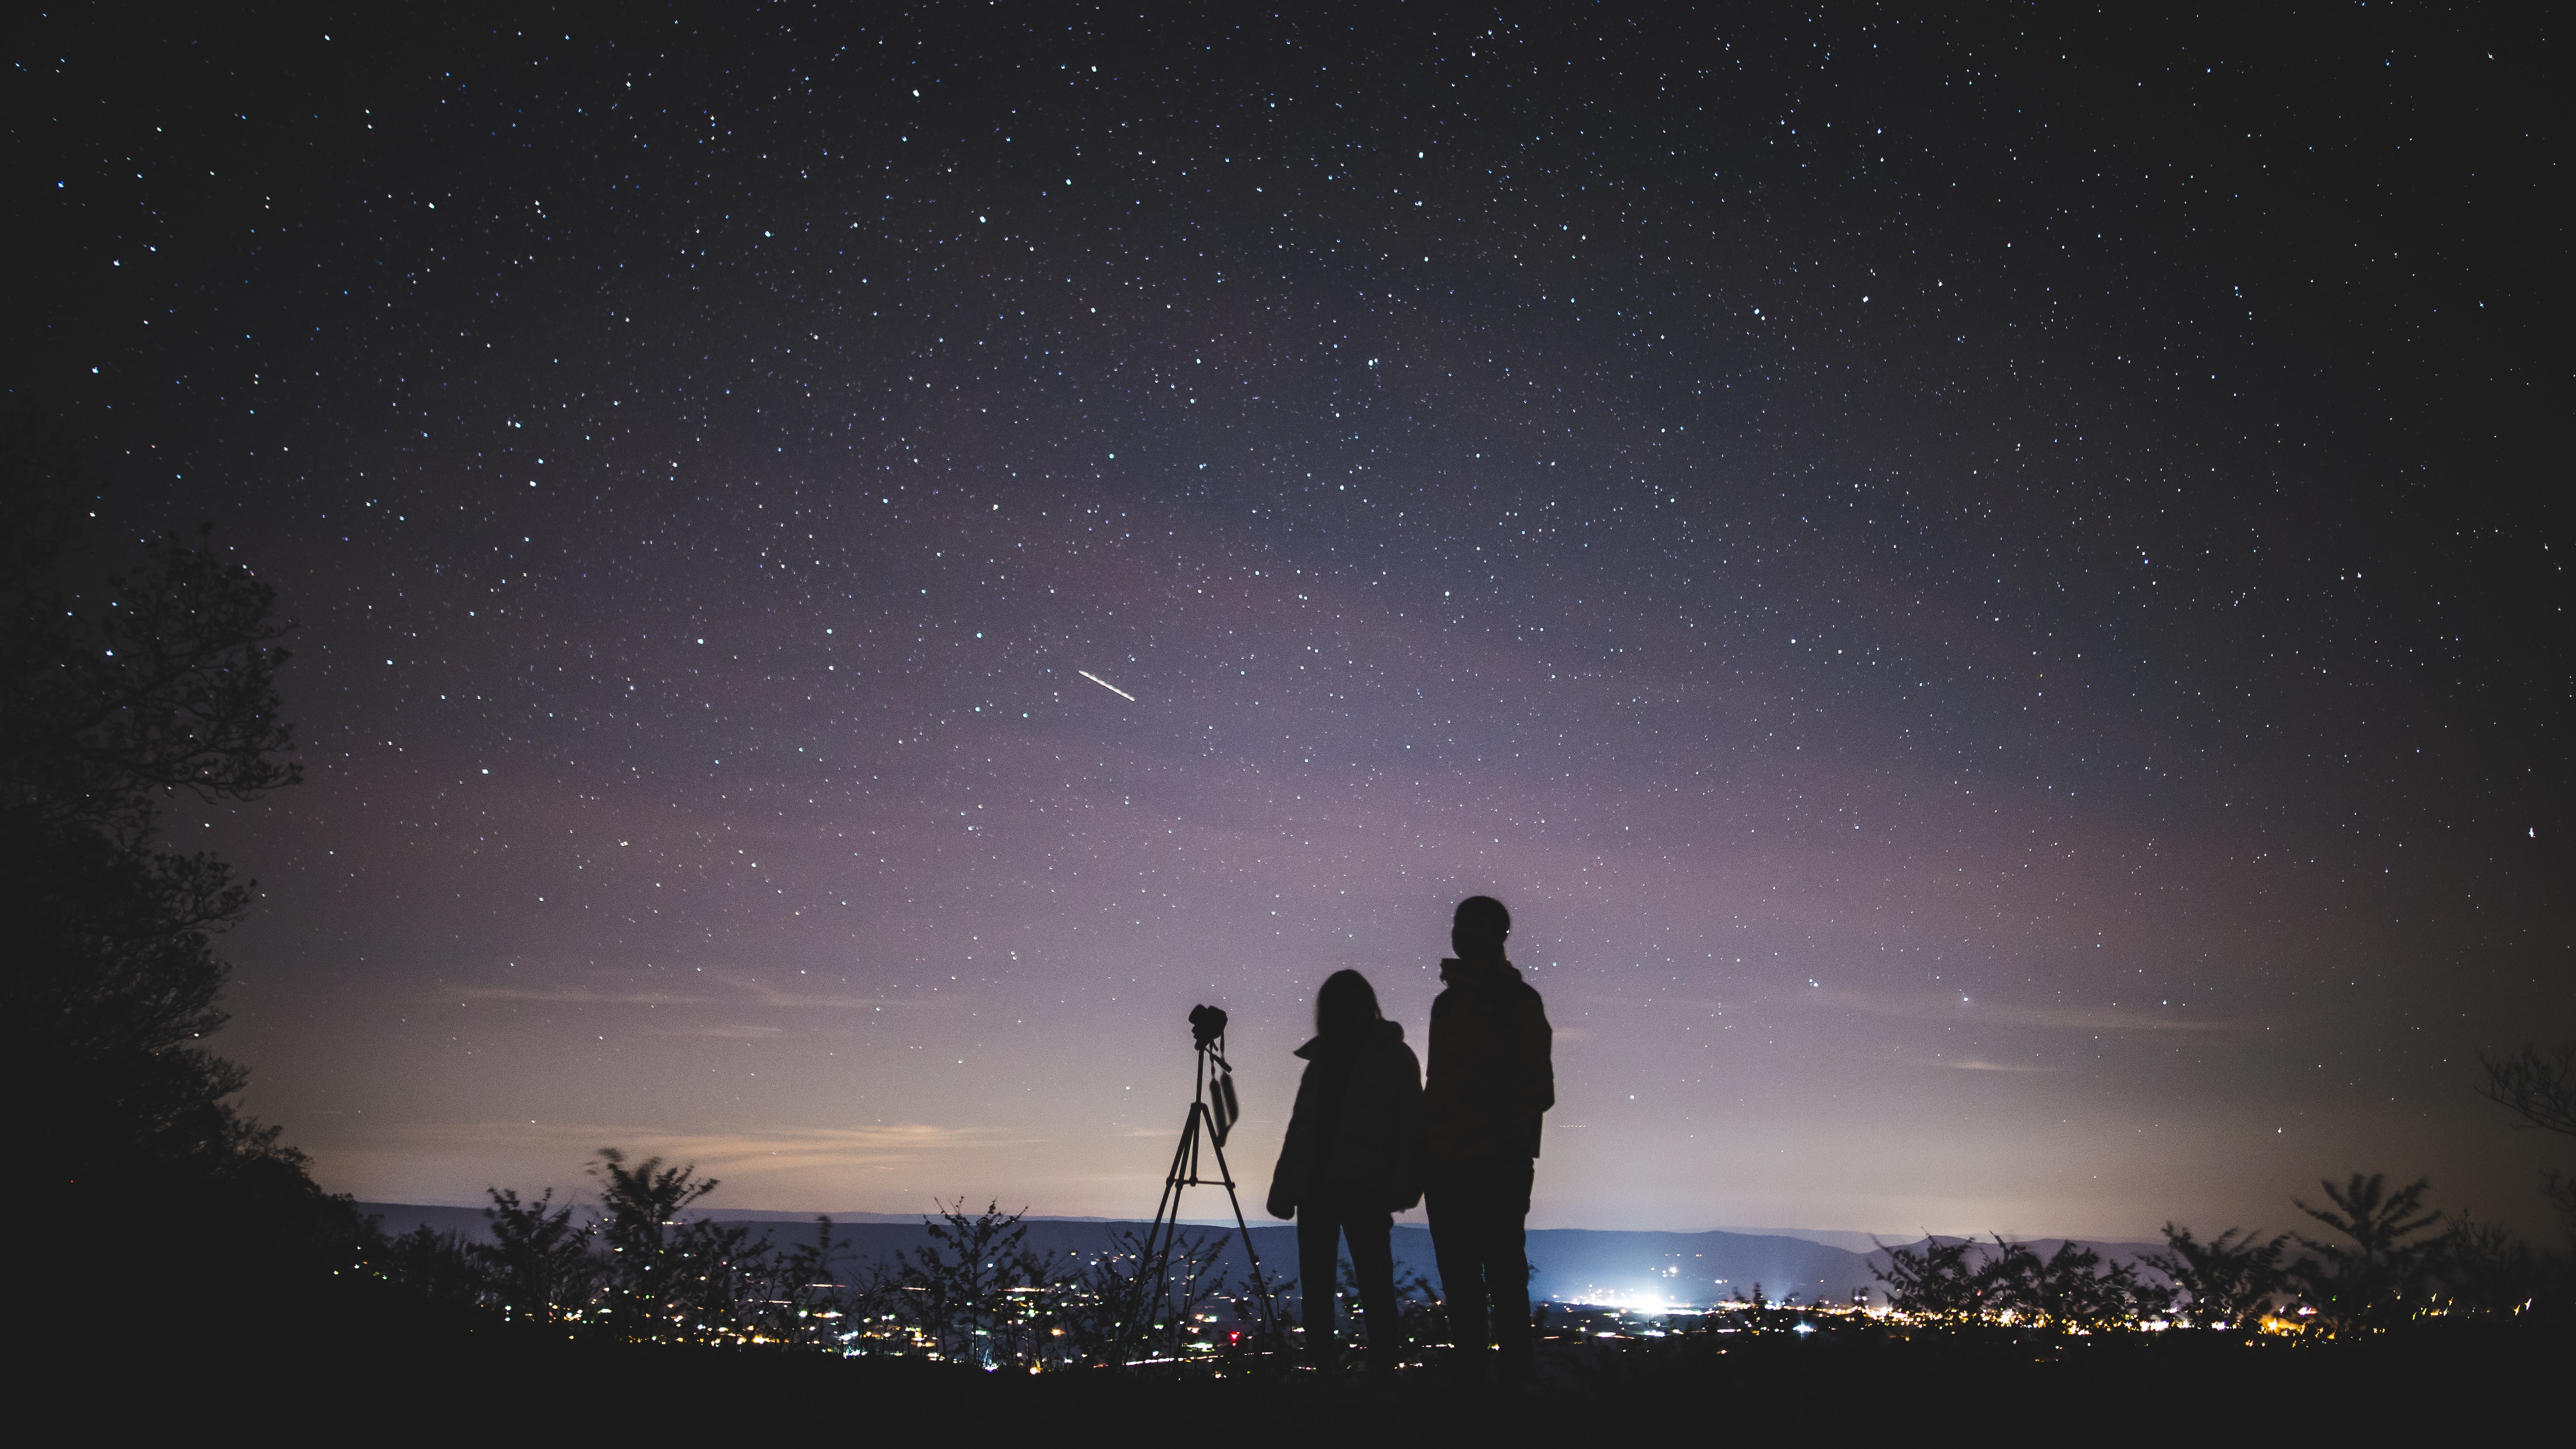
sky, photograph, night, atmosphere, star, astronomy, aurora, astronomical object, photography, space, cloud, darkness, love, horizon, midnight, landscape, world, science, evening